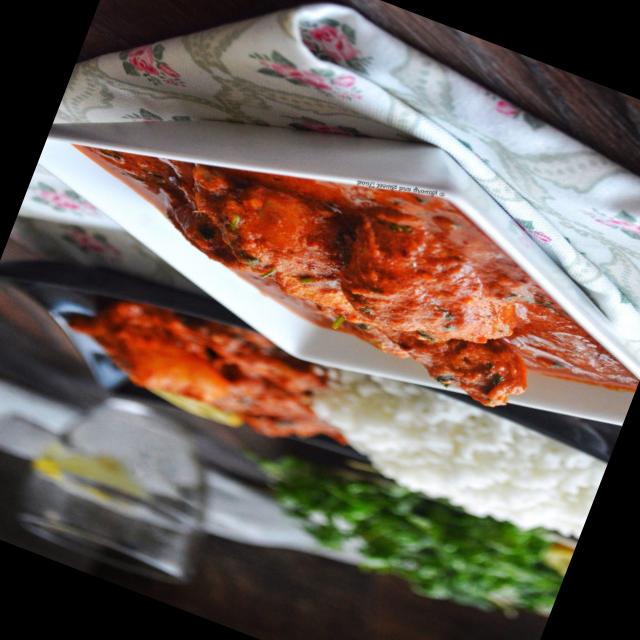
Dish: chicken_curry